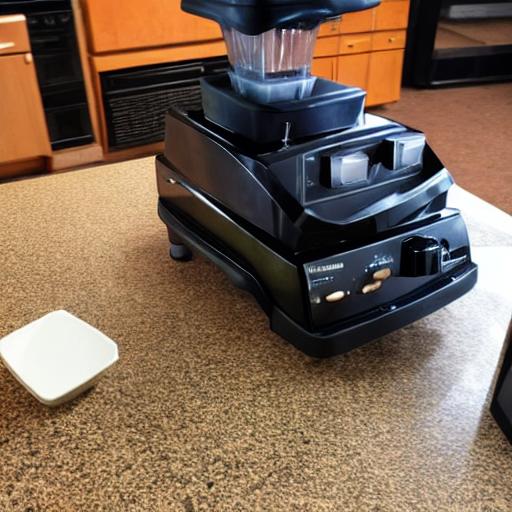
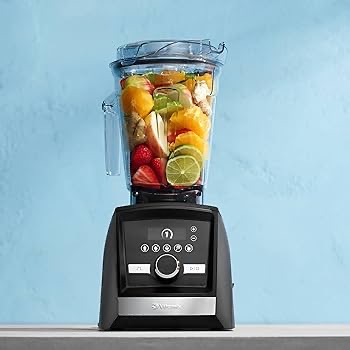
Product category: items_blender
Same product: no